Aubrey Plaza

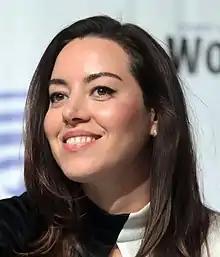
Plaza at WonderCon in 2019

While Plaza was in Los Angeles for "Funny People" and "Parks and Recreation", Allison Jones also recommended that she audition for Edgar Wright's romantic action comedy film "Scott Pilgrim vs. the World" (2010). Plaza was cast in the film, playing the supporting character Julie Powers. On March 12, 2010, Plaza performed at "A Night of 140 Tweets: A Celebrity Tweetathon for Haiti", produced by Rob Huebel, Paul Scheer, Ben Stiller, and Mike Rosenstein, at the Upright Citizens Brigade Theatre in Los Angeles. In the breaks between filming "Parks and Recreation" seasons, Plaza appeared in other projects, films and television series. She appeared in a CollegeHumor short alongside Jason Bateman and Will Arnett. In 2011, she had a recurring role in the sketch comedy series "Portlandia", and guest starred as "The Princess" in the comedic sci-fi web series "Troopers" on CollegeHumor. She also appeared in the comedy-drama film "Damsels in Distress" (2011) and the romantic comedy "10 Years" (2011).